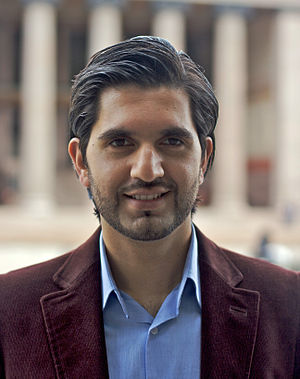
Mohammad Usman Rana
Mohammad Usman Rana er en norsk skribent og læge. Han blev færdiguddannet fra det medicinske fakultet ved Universitetet i Oslo som cand.med. i 2010 og er tidligere leder for Muslimsk Studentsamfund.